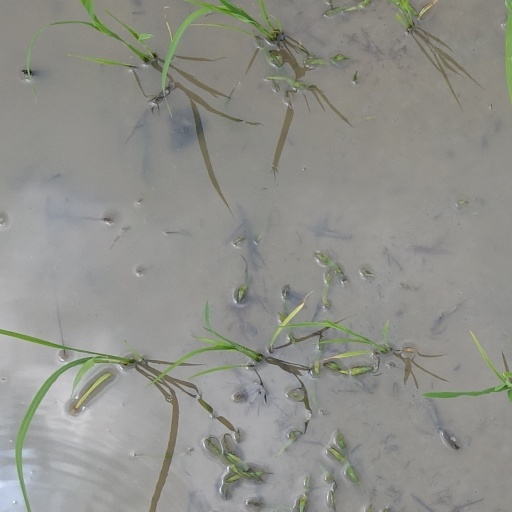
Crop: rice